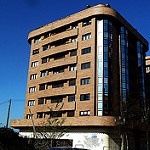
Label: buildings